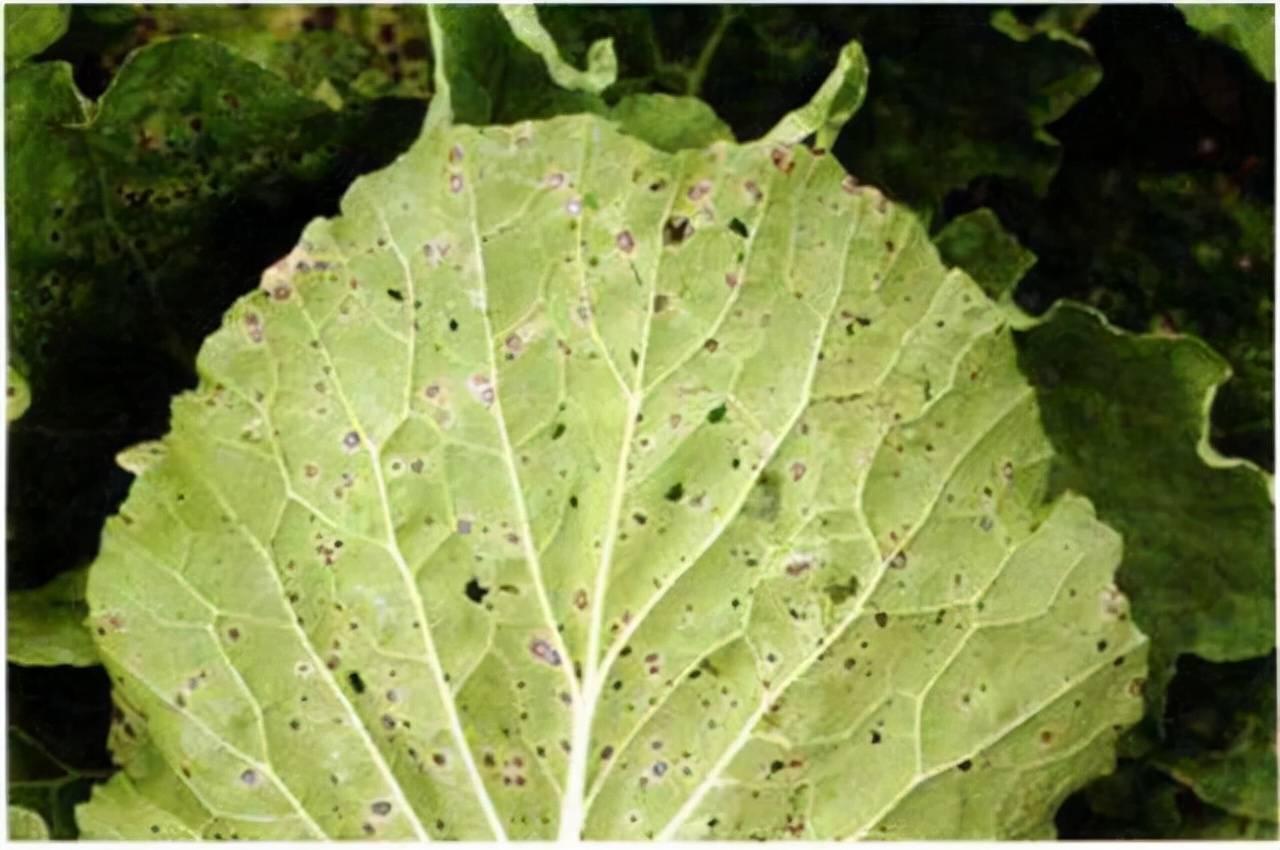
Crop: unknown
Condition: cabbage_alternaria_spot